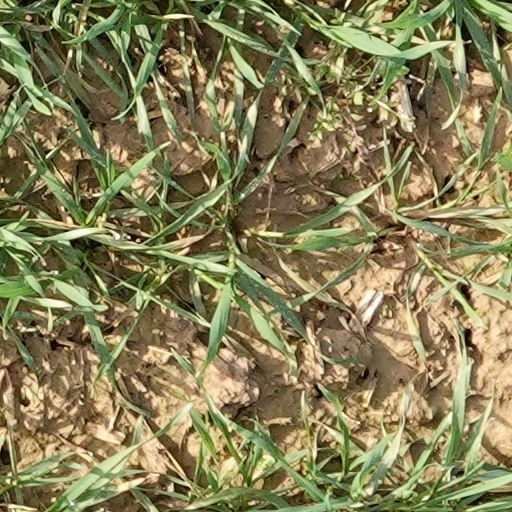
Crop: wheat